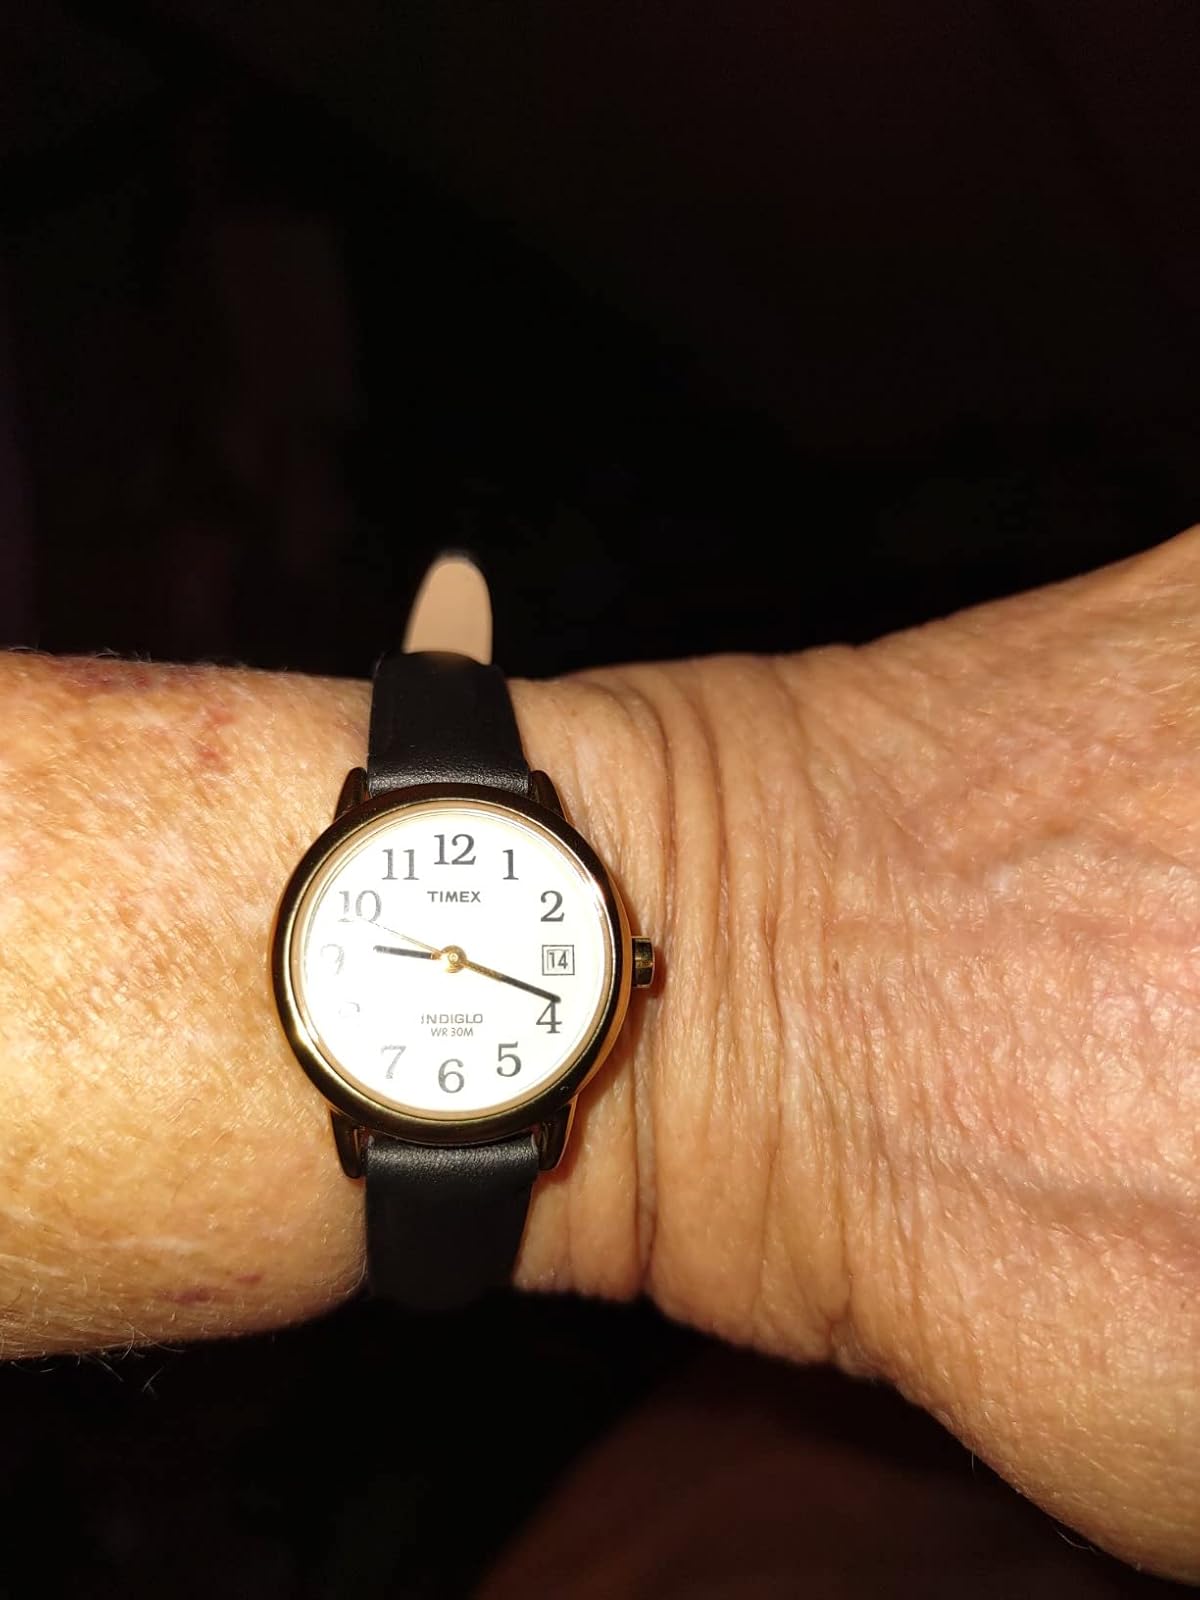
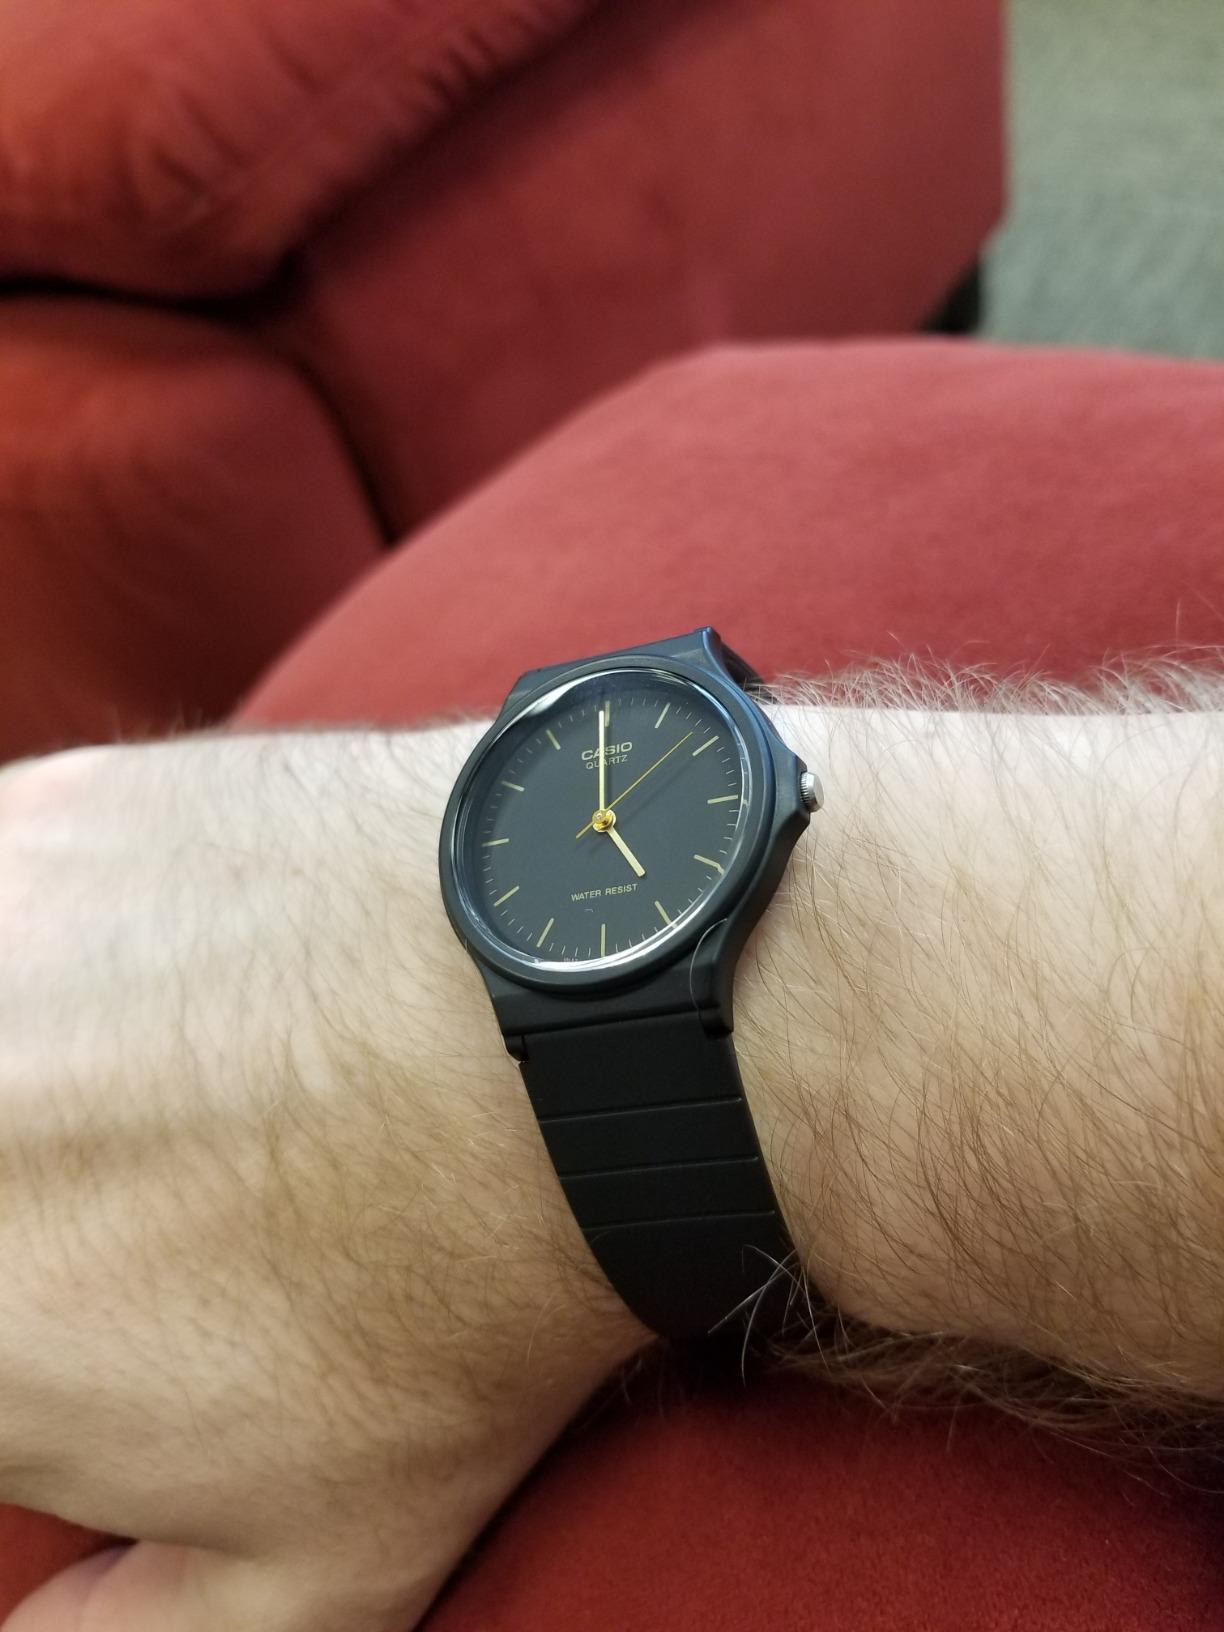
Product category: accessories_watch
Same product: no